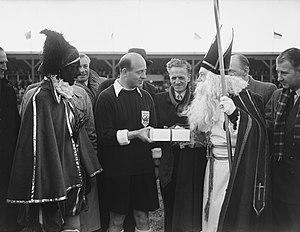
Karel Louis van der Meer, né le 29 juillet 1905 et mort le 2 novembre 1978, était un arbitre néerlandais de football. Il débuta comme arbitre en 1933, et obtint son accréditation internationale de 1939 à 1952, et arrêta en 1957.